Organized religion

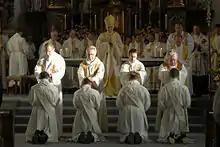
Priests lay their hands on the ordinands during a Roman Catholic rite of ordination. The Catholic Church, the largest Christian denomination, is an example of an organized religion.

Organized religion, also known as institutional religion, is religion in which belief systems and rituals are systematically arranged and formally established, typically by an official doctrine (or dogma), a hierarchical or bureaucratic leadership structure, and a codification of proper and improper behavior.